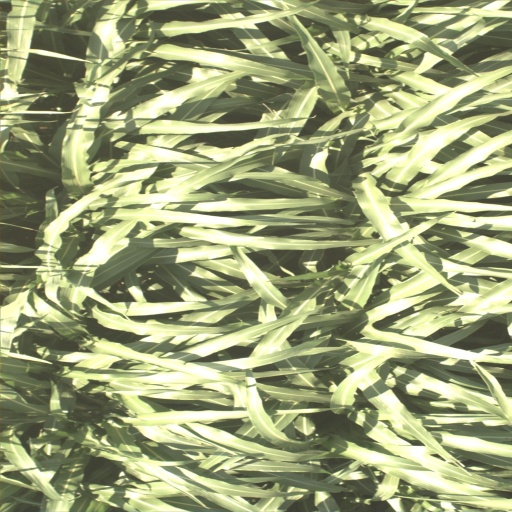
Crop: sorghum